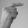
ASL letter: G